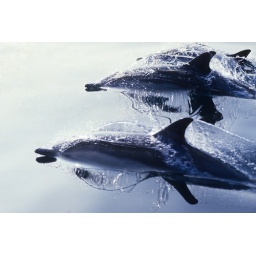
Three Common dolphins break the surface in unison, cutting through a patch of ocean shadowed by clouds from above.